Harvard Classics

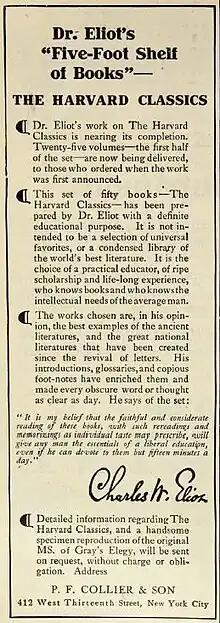

In a June 1909 issue of "Collier's Weekly", P.F. Collier & Son announced it would publish a series of books selected by Eliot, without disclosing the list of included works, that would be approximately five feet in length and would supply the readers a liberal education. A few days after the announced intent to publish Dr. Eliot's Five-Foot Shelf of Books, several newspapers published an incomplete list of selected works to be included. Eliot felt the publications were unauthorized and asked Collier's Weekly publishers to publish his letter to the editors explaining the initial list and selection process in the July 24, 1909, edition of "Collier's". Eliot describes his goal in helping publish The Harvard Classics as motivated by an educational purpose and he explains why the English Bible was not selected. In January 1910, P.F. Collier & Son announced in a "Publishers' Statement" that the 50 volumes were almost complete and offered a "Statement from the Editor" (Eliot) describing the origins of process resulting in the first sets of The Harvard Classics. The first editions printed by P.F. Collier & Son in three separate styles of bindings were first offered for sale on October 13, 1909.